Dave Dee, Dozy, Beaky, Mick & Tich

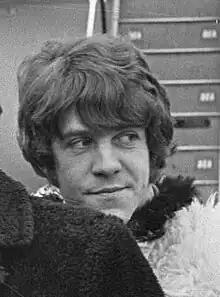

The band were big sellers elsewhere, particularly in British Commonwealth countries. In New Zealand, the group had three number one hits, and seven other songs reached the top ten. In Australia, they reached the top ten with "Hold Tight!", "Bend It!", "Zabadak!" and "The Legend of Xanadu". In Canada, the band scored two top-ten hits with "Zabadak!", which reached number one, and "The Legend of Xanadu", and hit the top thirty with "Break Out" — a song that was only released in North America.